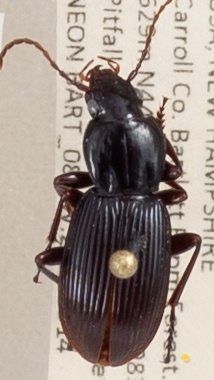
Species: Pterostichus tristis
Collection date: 2022-09-14
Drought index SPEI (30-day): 0.728
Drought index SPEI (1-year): -0.926
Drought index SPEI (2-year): -1.128